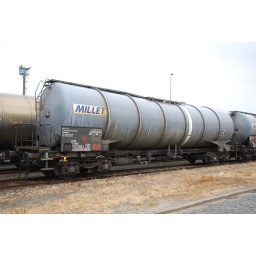
33 87 F-MISA 783 7 306 Zans. Een bezine-ketelwagen van Millet, gebouwd in 2005 door Astra.